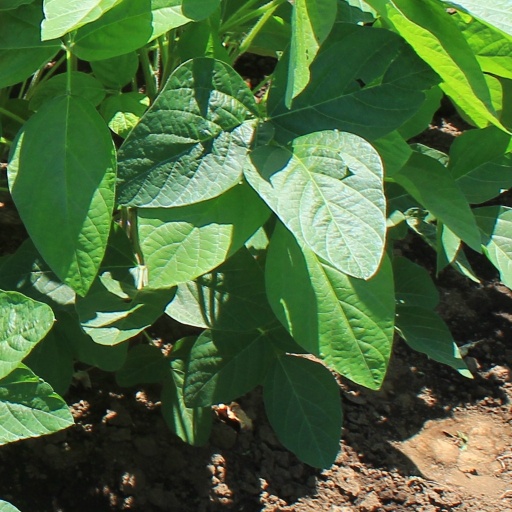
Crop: soybean